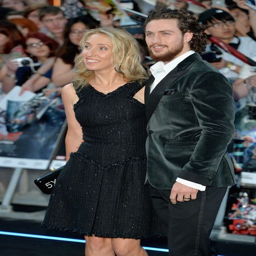
visual artist and actor attend premiere .